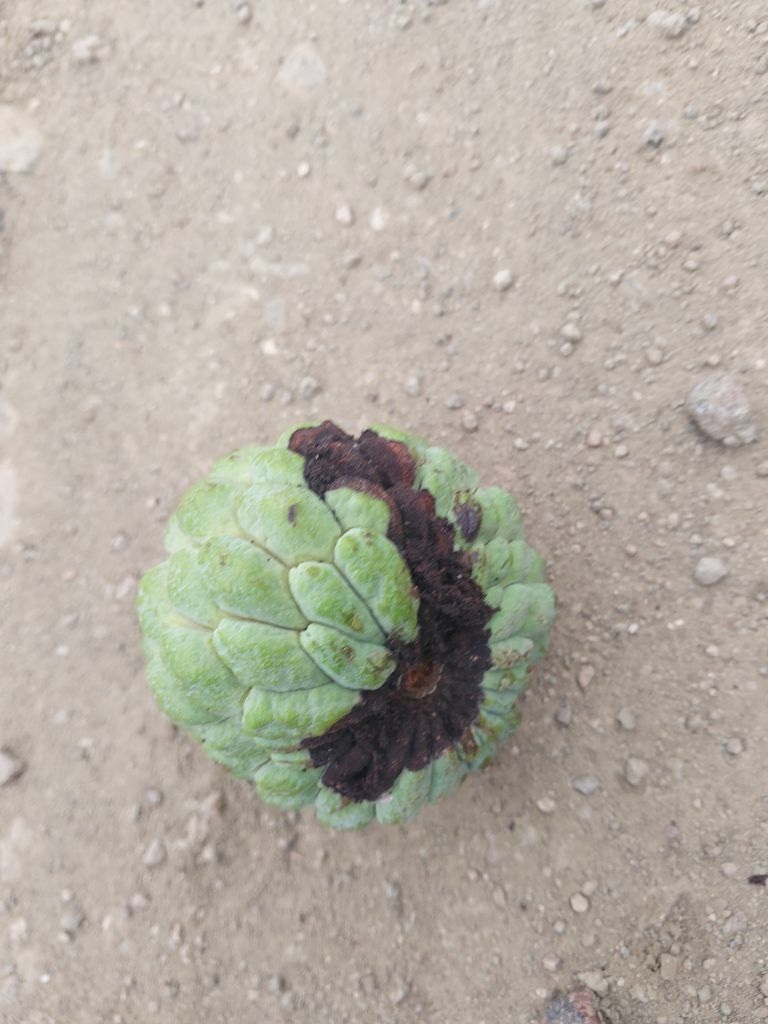
Disease label: Diplodia Rot